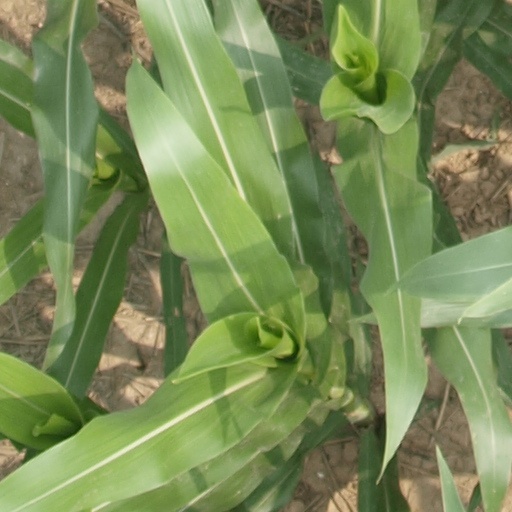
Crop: maize; corn